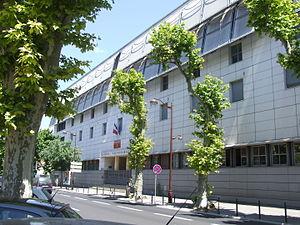
Lycée Vauvenargues, Aix-en-Provence, Bouches-du-Rhône
Le Lycée Vauvenargues est un établissement scolaire public situé à Aix-en-Provence regroupant un lycée général, un lycée professionnel, d'une classe préparatoire aux grandes écoles, un centre de formation d'apprentis proposant un BTS et un Greta. À l'origine appelé Lycée Carnot, il prend son nom actuel en 1962 en hommage au moraliste Luc de Clapiers, marquis de Vauvenargues.